HYSPLIT

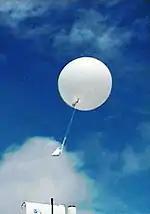

Early interest in computing air parcel trajectories stemmed from the nuclear arms race of the Cold War. In 1949, the United States government used wind data from radiosonde balloon measurements to determine the likely sources of air parcel trajectories to find a Soviet atomic test site. The initial version of HYSPLIT (HYSPLIT1) was developed in 1982 and obtained meteorological data solely from rawinsonde measurements, and its dispersion calculations assumed uniform daytime mixing and no mixing at night. The second version of HYSPLIT (HYSPLIT2) improved upon HYSPLIT1 by varying the mixing strength. The third version of HYSPLIT (HYSPLIT3) utilized numerical weather prediction models to compute meteorology rather than rawinsonde data alone, improving spatial and temporal resolution of the model. HYSPLIT4, created in 1998, serves as the basis for current model versions.